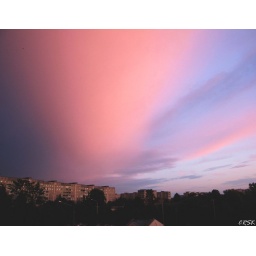
sky in city from the window